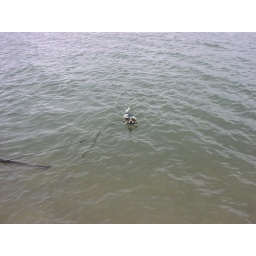
Bean in the lake behind the house